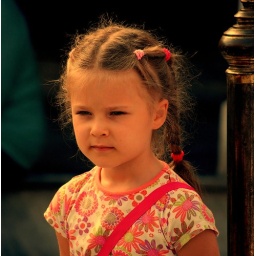
girl standing in sunlight, Bangkok